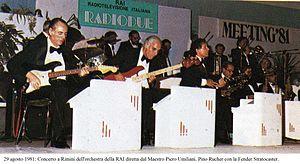
Piero Umiliani, né à Florence le 17 juillet 1926 et décédé le 14 février 2001 à Rome, est un compositeur de musique italien.